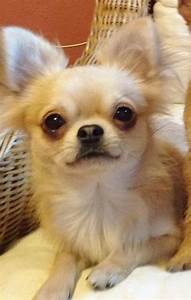
Label: dog